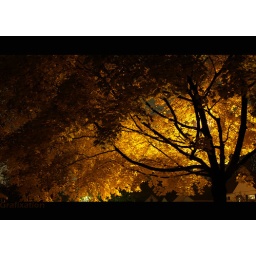
This is a tree in front of my house at about 11pm, lit up by the street light.